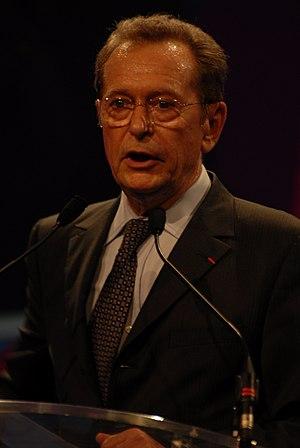
Dominique Baudis, homme politique français, au meeting de Jean-Luc Moudenc à Toulouse pour soutenir sa candidature aux élections municipales françaises de 2008.